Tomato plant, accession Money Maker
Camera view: horizontal (90 deg, fisheye); turntable rotation: 150 degrees
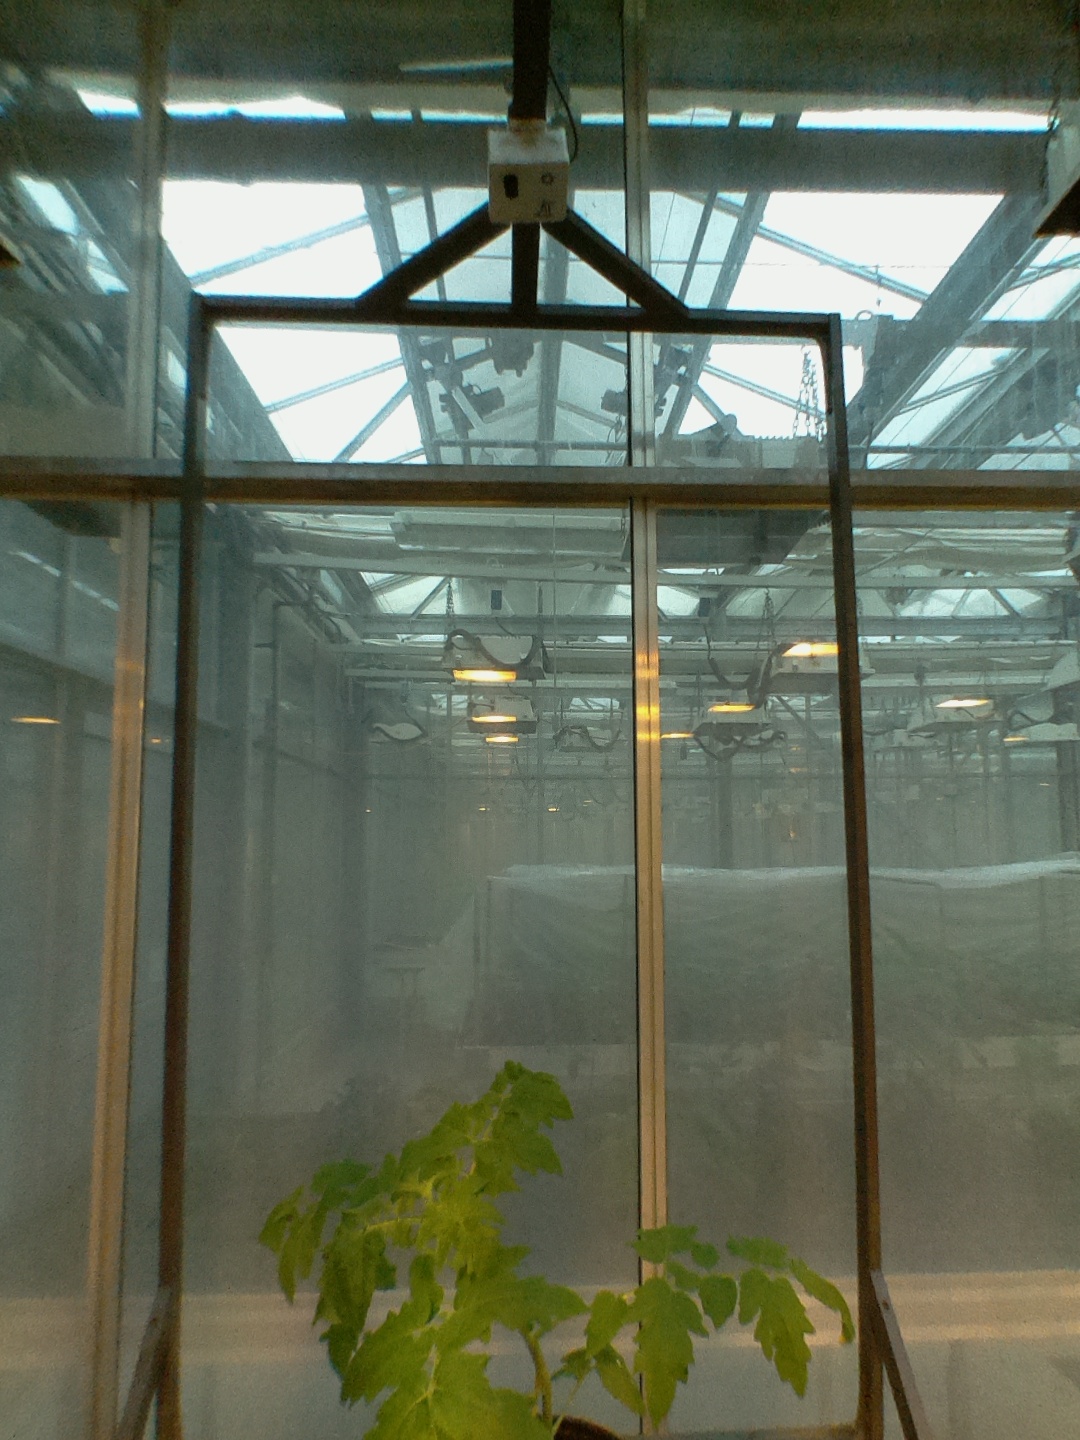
BBCH growth stage 13: 6 of true leaves visible